PGM-17 Thor

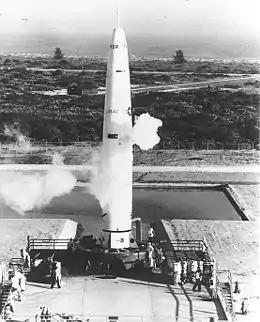
Thor 101 on a launch pad, January 1957

Thor was test launched from LC-17 at Cape Canaveral Missile Annex. The compressed development schedule meant that plans for the Atlas bunker had to be used to allow the completion of the facility in time, with launchpad LC-17B completed just in time for the first test flight.